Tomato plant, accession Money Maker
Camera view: horizontal (90 deg, fisheye); turntable rotation: 0 degrees
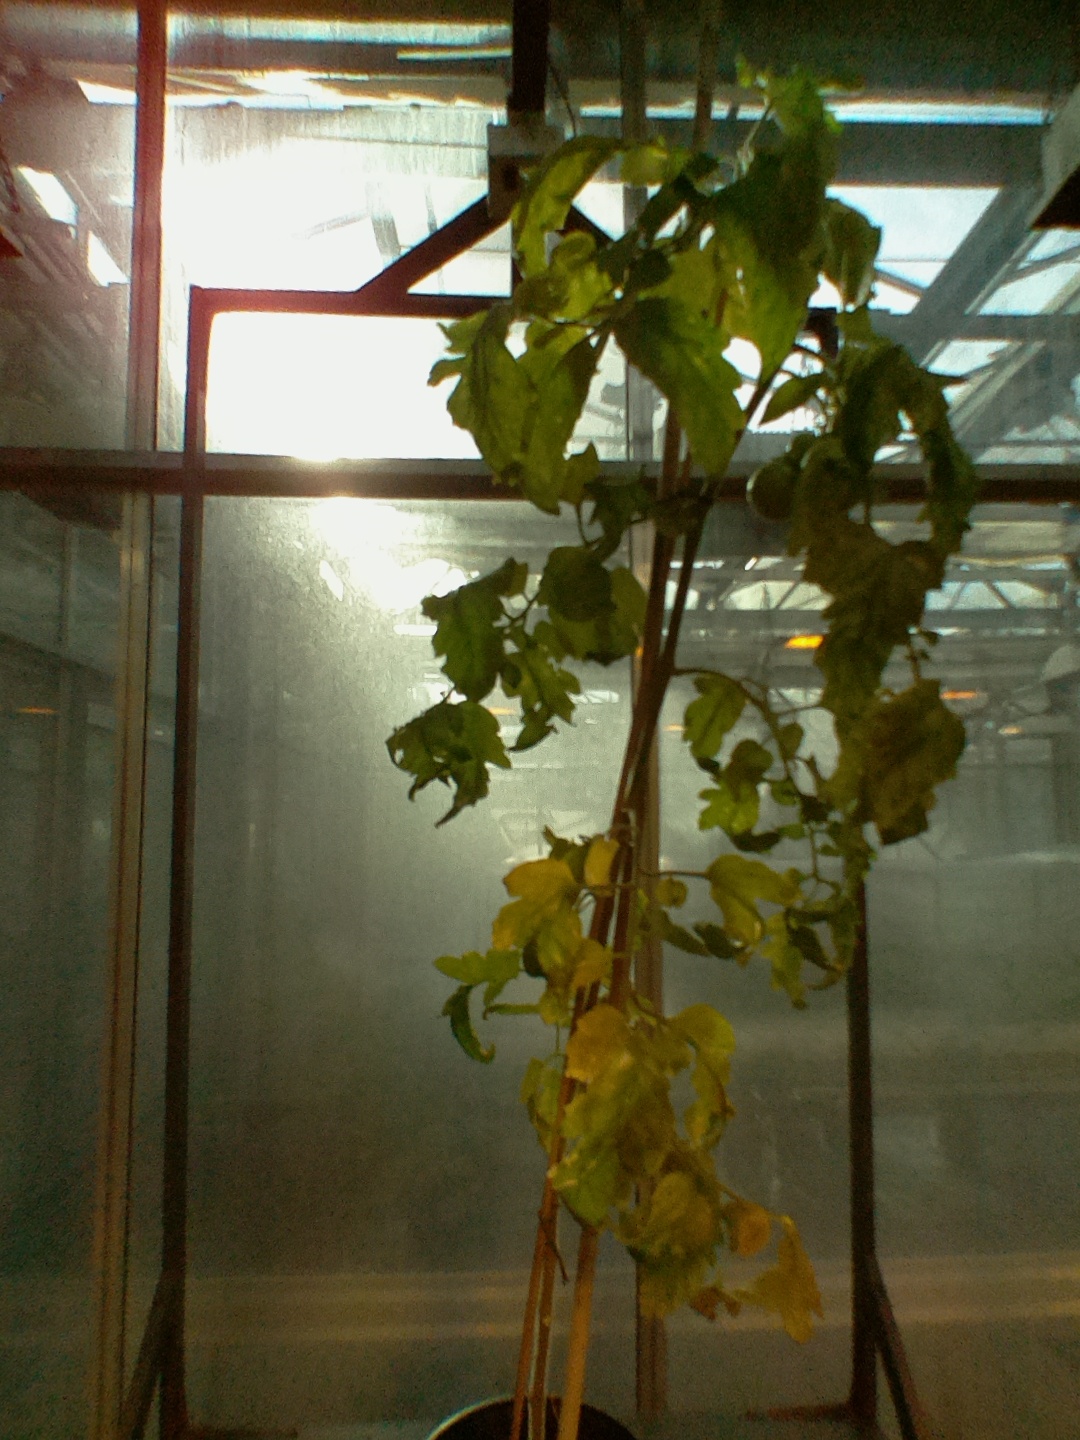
BBCH growth stage 78: 80% -90% of final fruit size